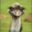
Label: bird